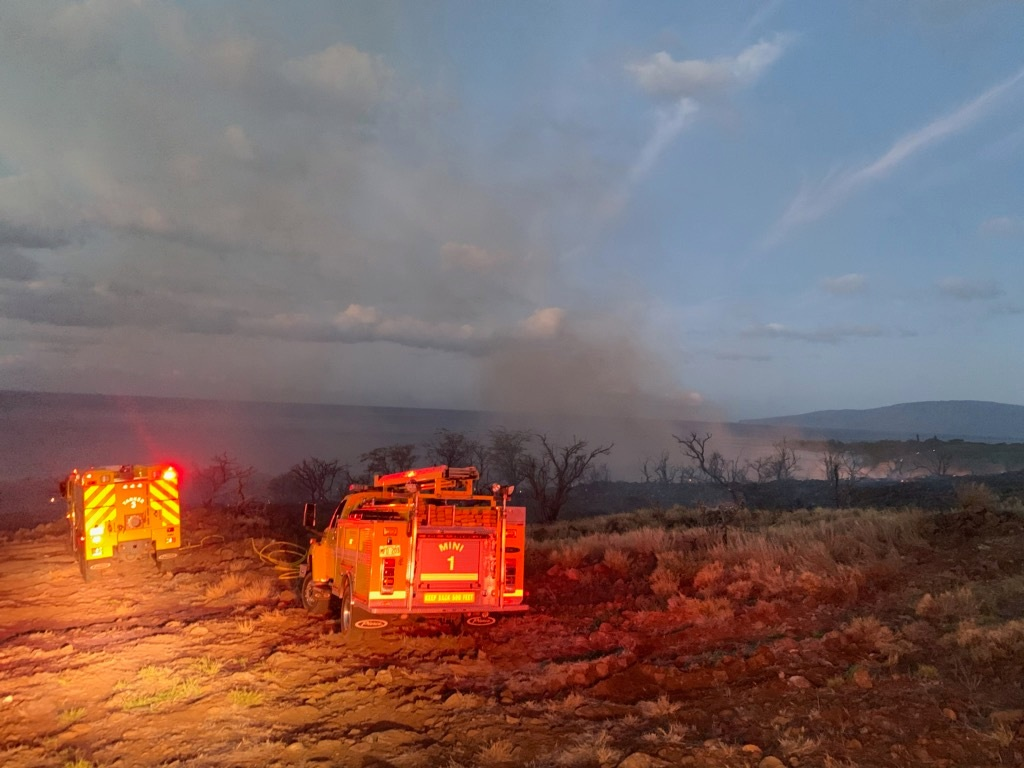
Fire: no
Smoke: yes